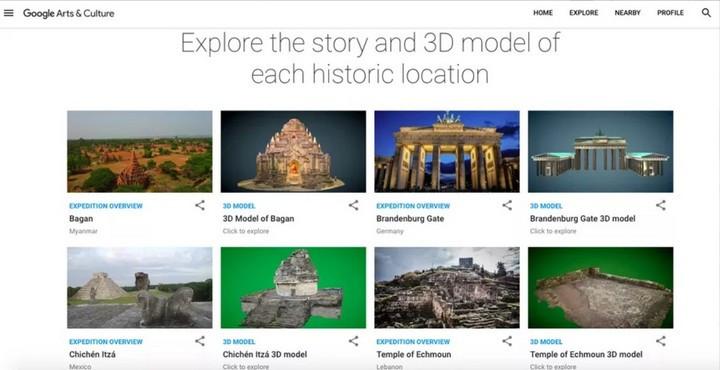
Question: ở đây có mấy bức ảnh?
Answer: ở đây có tám bức ảnh